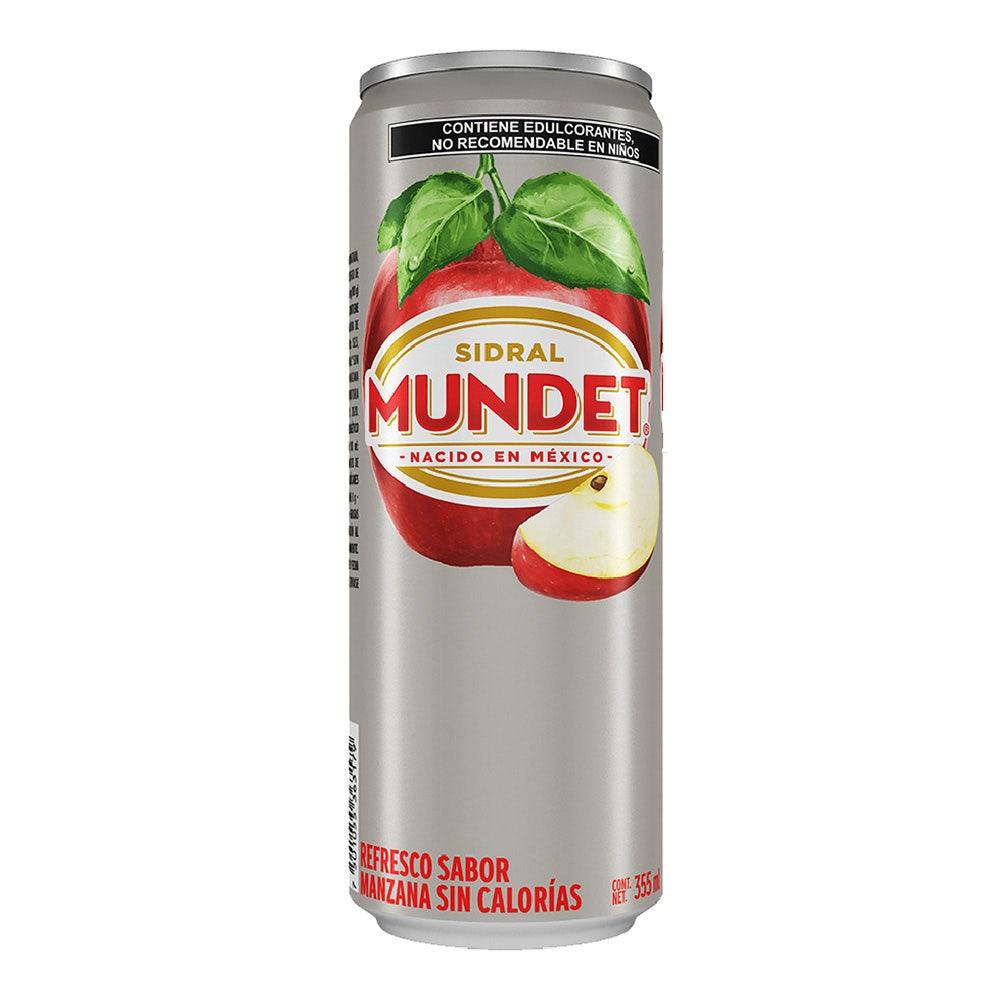
A Sidral Mundet light apple flavor soda in a 355-milliliters  can